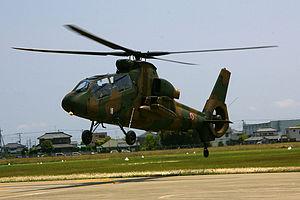
Le Kawasaki OH-1 Ninja est un hélicoptère de reconnaissance armée bi-turbine développé par la firme japonaise Kawasaki Heavy Industries. Il est le premier hélicoptère entièrement développé au Japon. Il supplée au sein des Forces japonaises d'autodéfense l'hélicoptère d'attaque AH-64D et remplace l'OH-6 Cayuse construit sous transfert de technologie par Fuji Heavy Industries. En 2010, seuls 34 OH-1 ont été livrés aux Forces japonaises d'autodéfense.